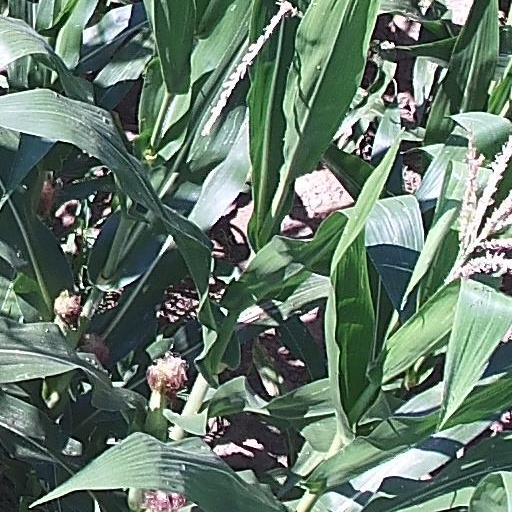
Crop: maize; corn